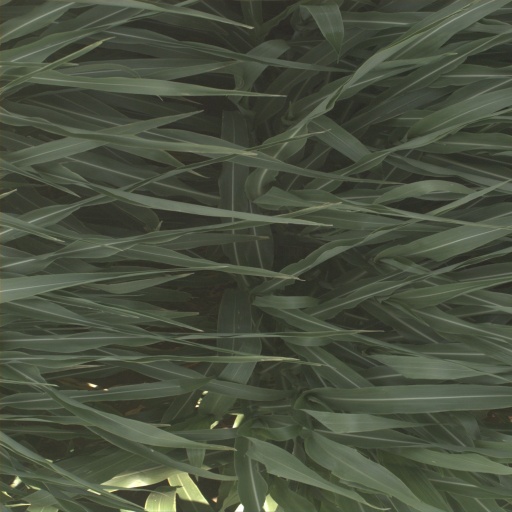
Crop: sorghum